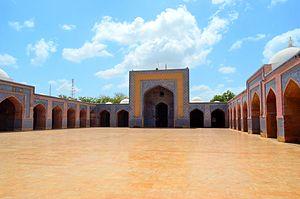
Les villes du Pakistan regroupent au total environ 76 millions d'habitants en 2017, soit 36 % de la population de ce pays d'Asie du Sud selon le Bureau pakistanais des statistiques. Dix d'entre elles dépassent le million d'habitants, et la plus grande, Karachi, est l'une des plus grandes mégapoles du monde, avec près de quinze millions d'habitants. En dehors de celle-ci, la majorité des grandes villes se situent dans le nord de la province du Pendjab, partie la plus urbanisée du pays.